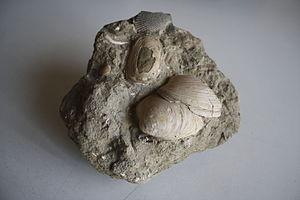
Les bivalves sont une classe de mollusques d'eau douce et d'eau de mer, nommée également Pelecypoda ou Lamellibranchia. Cette classe comprend notamment les palourdes, les huîtres, les moules, les pétoncles et de nombreuses autres familles de coquillages. Leur corps aplati latéralement est recouvert d'une coquille constituée de deux parties distinctes et plus ou moins symétriques. Elles sont reliées l'une à l'autre et peuvent s'ouvrir ou se refermer. La majorité se nourrissent en filtrant l'eau, et n'ont pas de tête ou de radula. Les branchies, appelées cténidies, outre leur rôle dans la respiration, captent les substances nutritives contenues dans l'eau et ont ainsi un rôle important dans l'alimentation. La plupart des bivalves s'enfouissent dans les sédiments des fonds marins, où ils sont à l'abri des prédateurs. D'autres vivent sur le fond marin, ou se fixent sur des rochers ou autres surfaces dures. Quelques-uns peuvent percer des éléments en bois, en argile ou en pierre pour vivre à l'intérieur de ces matériaux. Enfin, certains bivalves comme les pétoncles peuvent nager.